19th G7 summit

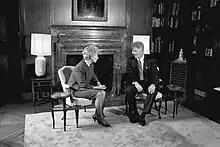
President Bill Clinton meets with Canadian Prime Minister Kim Campbell during the G7 Summit in Tokyo

The summit was intended as a venue for resolving differences among its members. As a practical matter, the summit was also conceived as an opportunity for its members to give each other mutual encouragement in the face of difficult economic decisions. Issues which were discussed at this summit included: